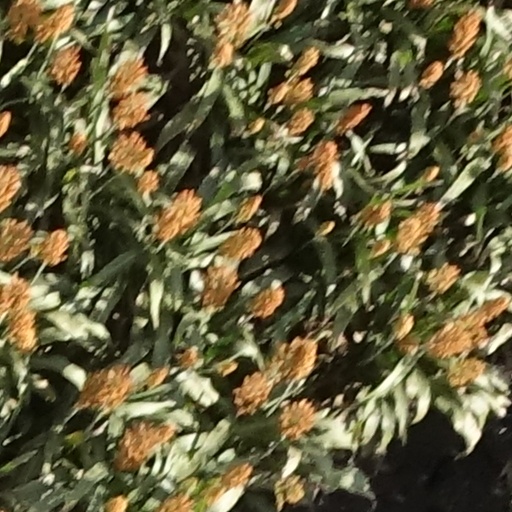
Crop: sorghum